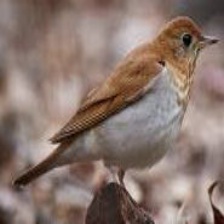
Species: VEERY
Scientific name: CATHARUS FUSCESCENS